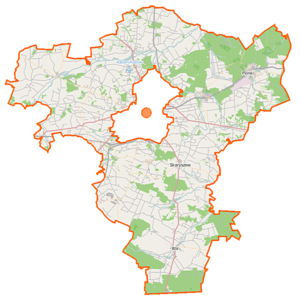
Le powiat de Radom est un powiat de la voïvodie de Mazovie, dans le centre-est de la Pologne.